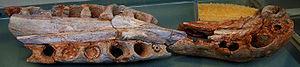
Spinosaurus est un genre de dinosaures théropodes appartenant au clade des Spinosauridae et ayant vécu à l'Albien et au Cénomanien, dans ce qui est actuellement l'Afrique du Nord.
Les Spinosauridae forment une famille de dinosaures théropodes caractérisés par un crâne étroit très allongé vers l'avant et dont la mâchoire et le museau sont munis de dents coniques ainsi qu'une extrémité antérieure ayant une forme de spatule. Découverts sur l'ensemble des continents mis à part l'Antarctique, ils sont déjà présents au Jurassique supérieur et persistent jusqu'au Cénomanien bien qu'une dent de spinosauridé semble provenir d'un étage plus récent. Ils comprennent actuellement moins de dix genres valides de dinosaures dont les mieux connus sont Baryonyx, Suchomimus, Irritator et Spinosaurus.